Michael Bourtzes

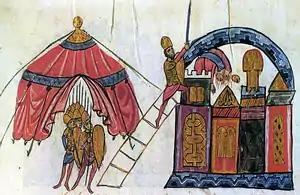
The capture of Antioch on 28 October 969 by the Byzantine forces under Bourtzes (shown stepping on the wall), from the chronicle of John Skylitzes.

Michael Bourtzes was the first prominent member of the Bourtzes family, originating in the upper Euphrates region, which went on to become one of the major clans of the Byzantine military aristocracy during the 11th century. The name has been proposed as deriving either from the Arabic "burdj", "tower", or from the placename Bourtzo or Soterioupolis near Trebizond. Likewise the ethnic origin of the family is disputed among scholars: Vitalien Laurent and Jean-Claude Cheynet suggested an Arab origin, while Peter Charanis and Nicholas Adontz advocated an Armenian origin.